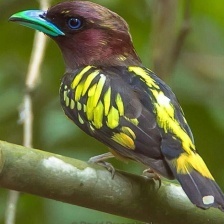
Species: BANDED BROADBILL
Scientific name: EURYLAIMUS JAVANICUS